Hossein Ali Mirza

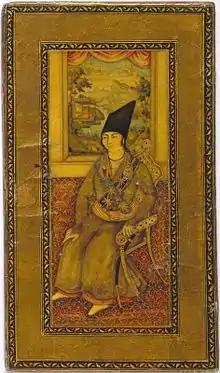
Manuchehr Khan Gorji led an army towards Shiraz and defeated Hossein Ali Mirza

In October 1834, Fath-Ali Shah died on his way to Fars to collect the 200,000 tomans tax arrears from Ali Mirza. When news reached Tehran, Ali Shah Mirza, eighth son of the deceased Shah and Mayor of Tehran, proclaimed himself king with the support of the British. He was defeated by Mohammad Shah and Mirza Abu'l-Qasem Qa'em-Maqam in a battle near Tehran.